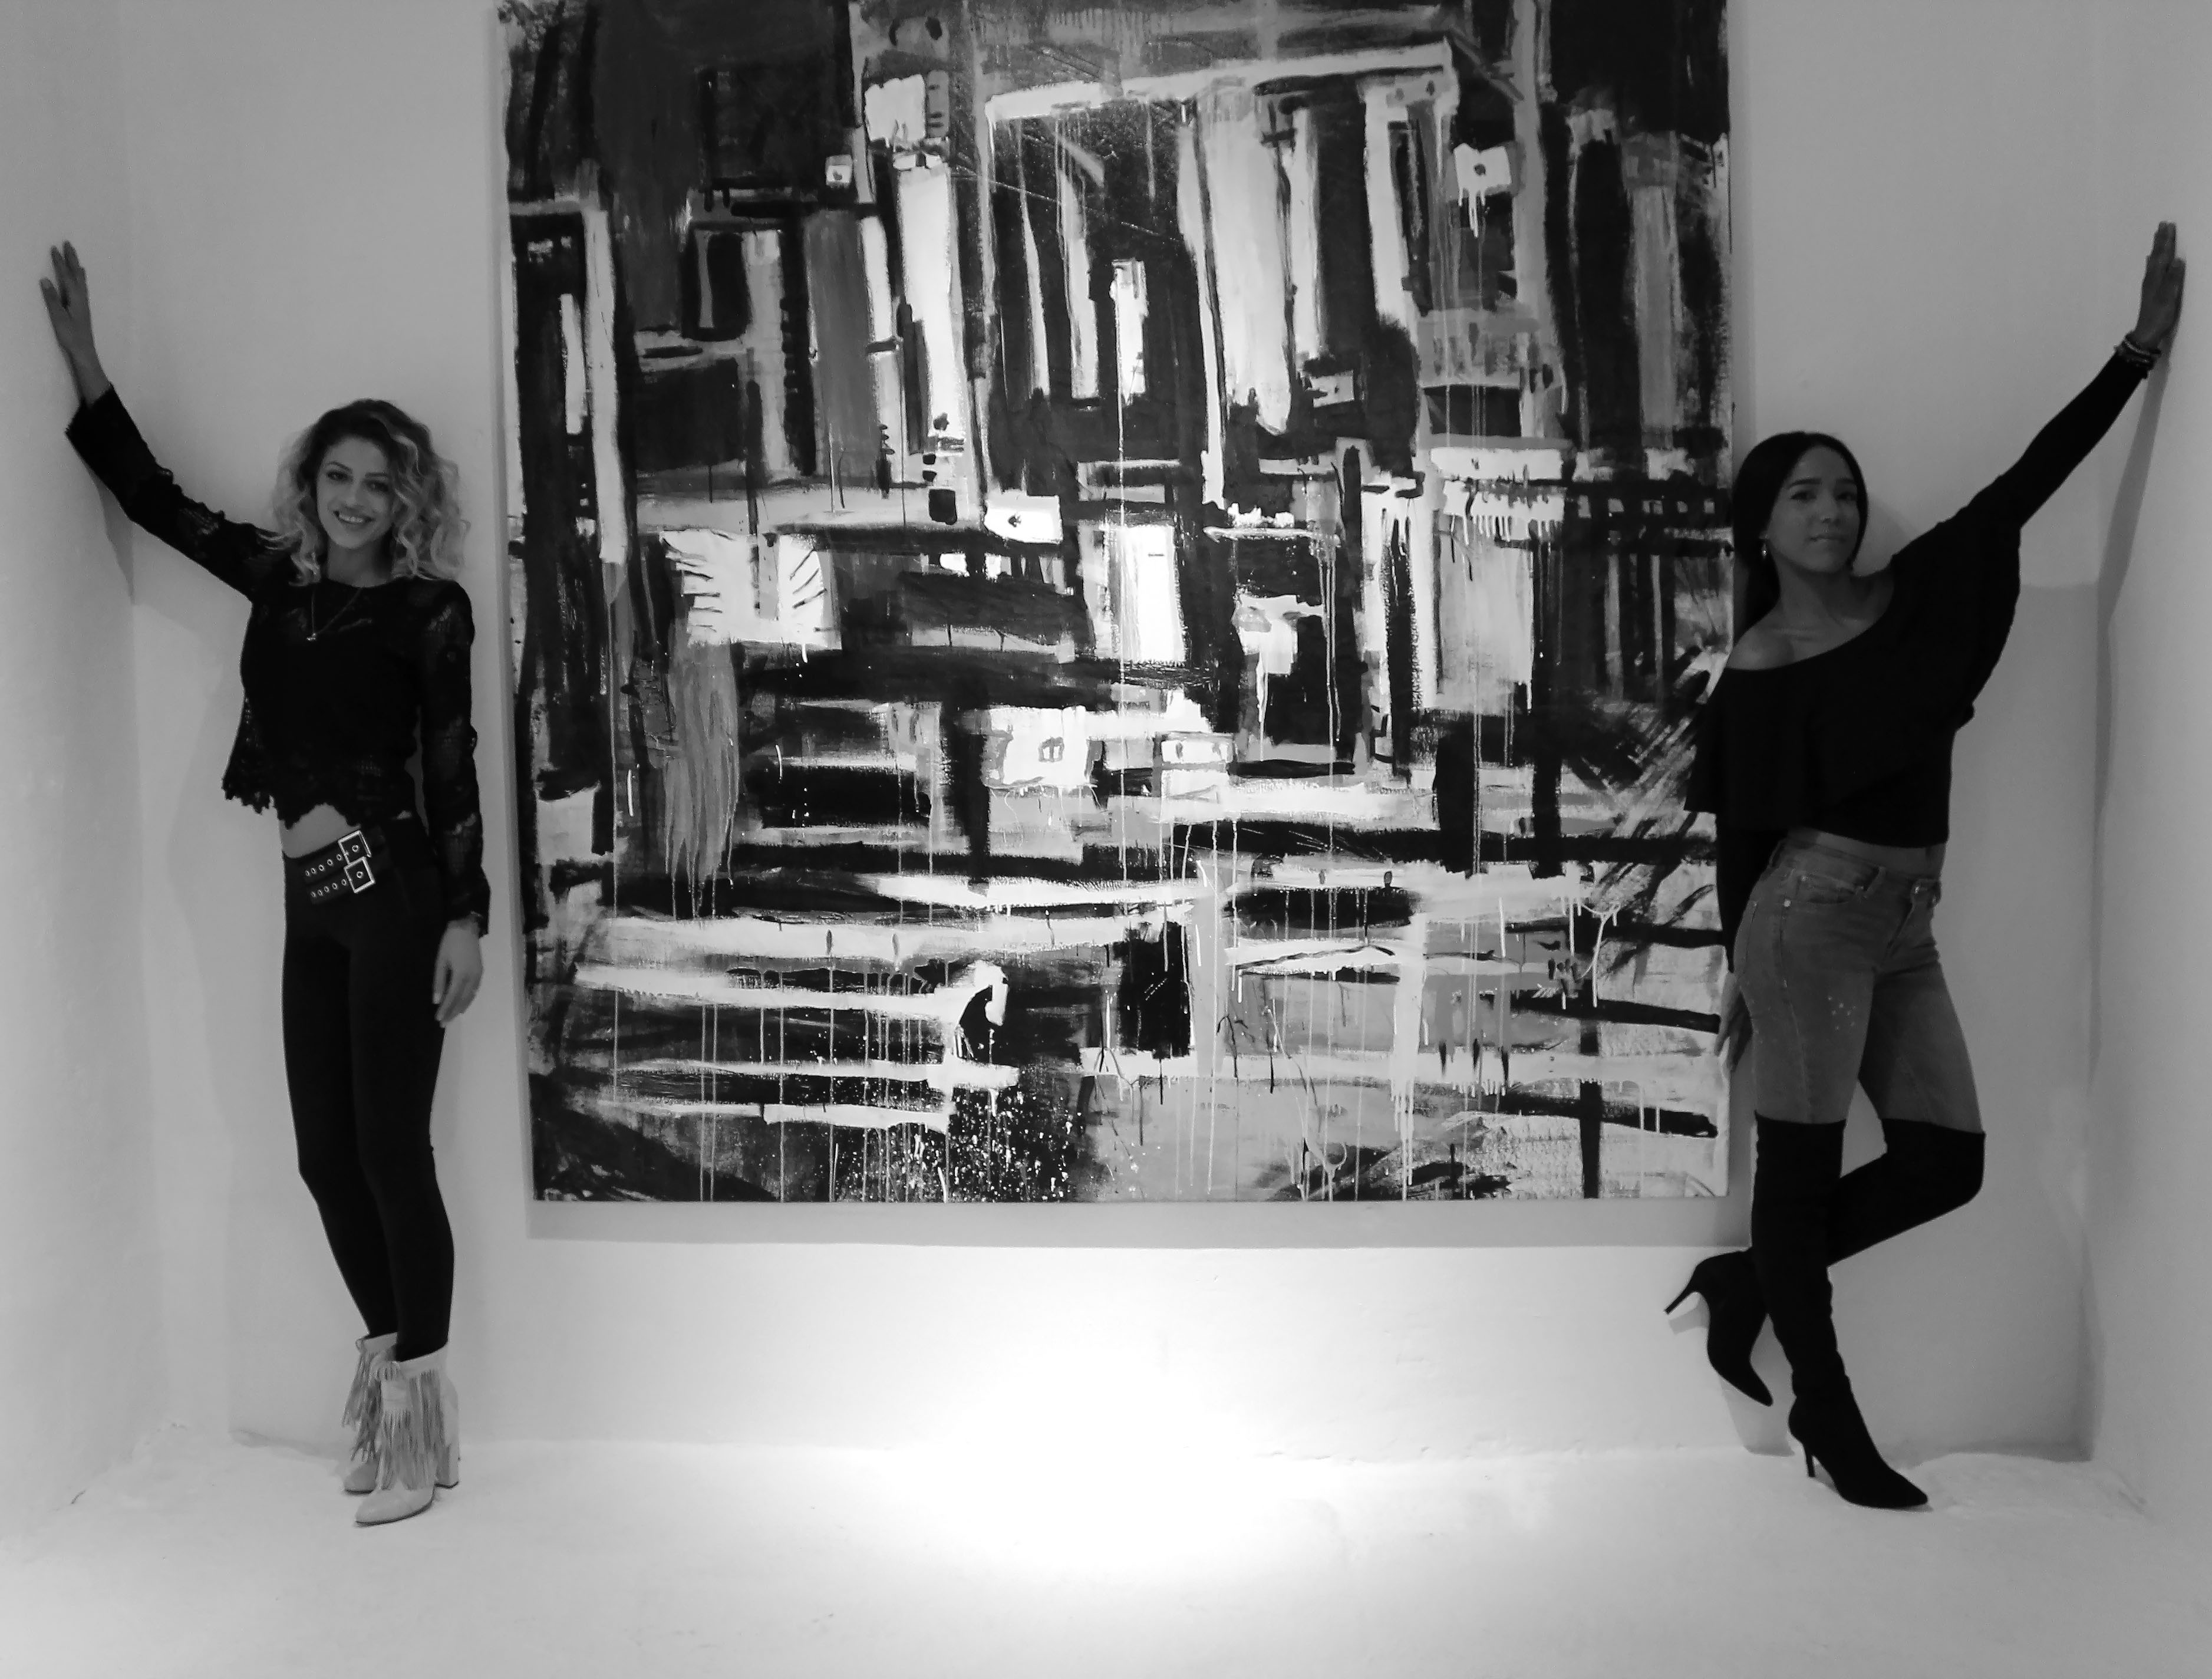
black and white, white, photography, europe, fashion, black, monochrome, barcelona, art, mexico, photograph, image, day of the dead, photo shoot, monochrome photography, human positions